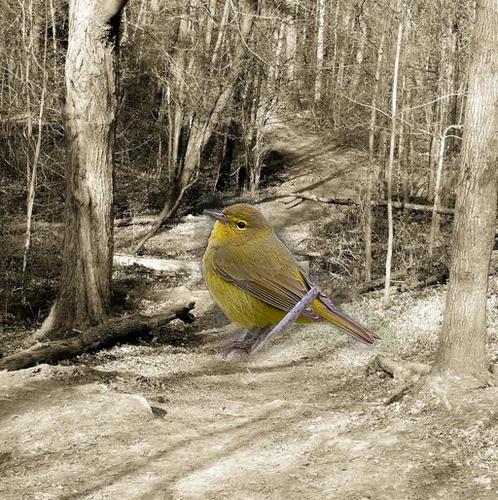
Bird species: Orange_crowned_Warbler
Bird type: landbird
Background: land